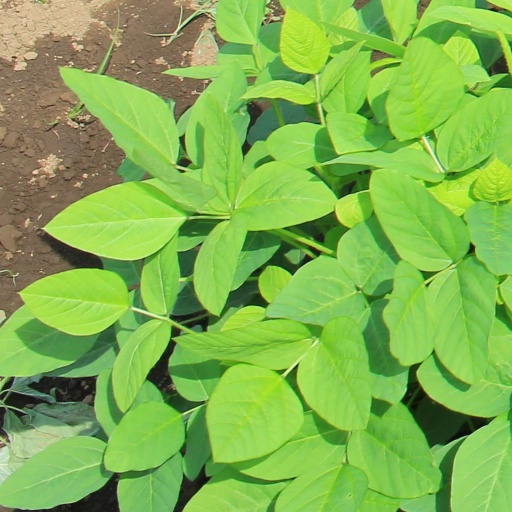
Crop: soybean